Kathleen Blake Yancey

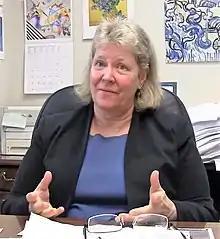
Yancey discussing an article for "Kairos" in 2013

Kathleen Blake Yancey (5 July 1950) is the Kellogg W. Hunt Professor of English at Florida State University in the rhetoric and composition program. Her research interests include composition studies, writing knowledge, creative non-fiction, and writing assessment.